Gaston Litaize

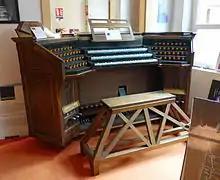
Former console of the Saint-François-Xavier church on which Gaston Litaize used to play

Gaston Gilbert Litaize (11 August 1909 – 5 August 1991) was a French organist and composer. Considered one of the 20th century masters of the French organ, he toured, recorded, worked at churches, and taught students in and around Paris. Blind from infancy, he studied and taught for most of his life at the Institut National des Jeunes Aveugles (National Institute for the Blind).